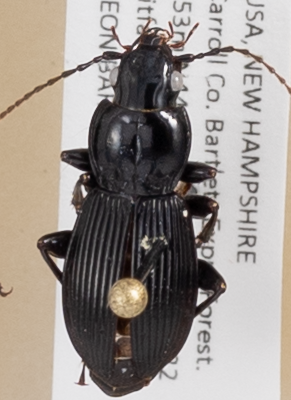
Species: Pterostichus coracinus
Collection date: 2019-07-24
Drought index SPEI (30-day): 0.54
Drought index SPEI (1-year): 1.13
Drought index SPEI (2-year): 0.8